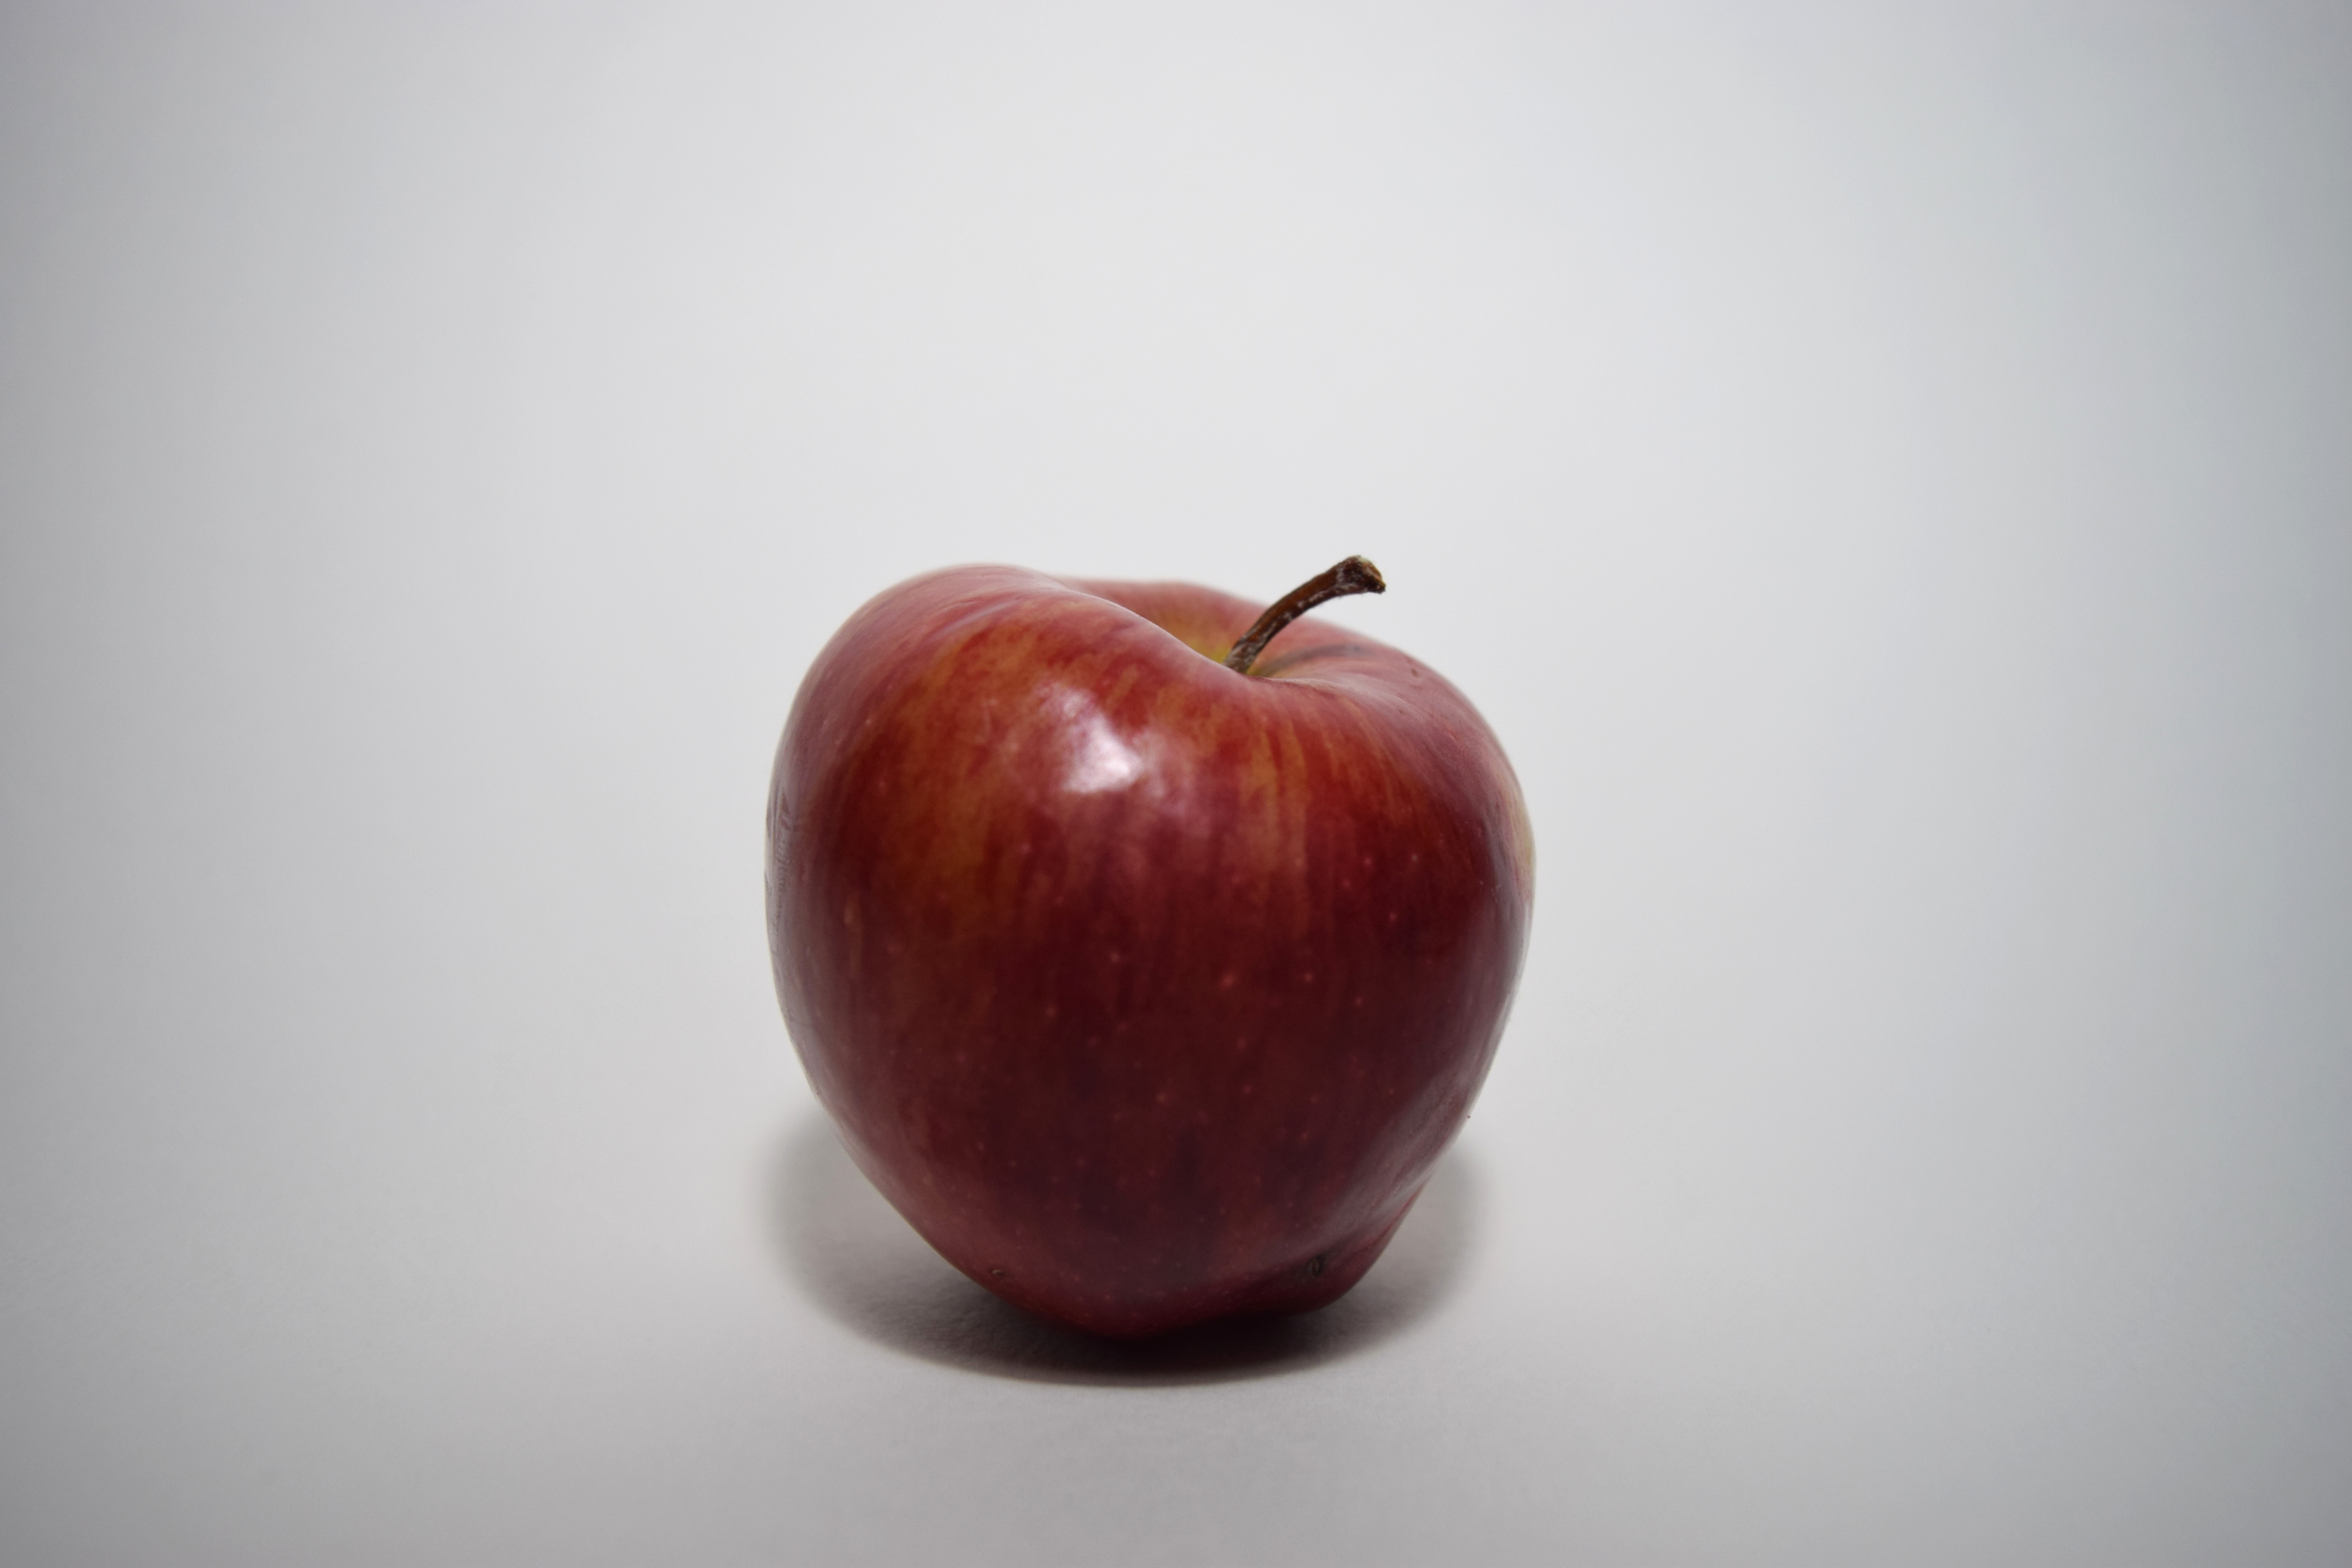
apple, plant, fruit, flower, food, red, produce, vegetable, fresh, healthy, diet, flowering plant, rose family, still life photography, land plant